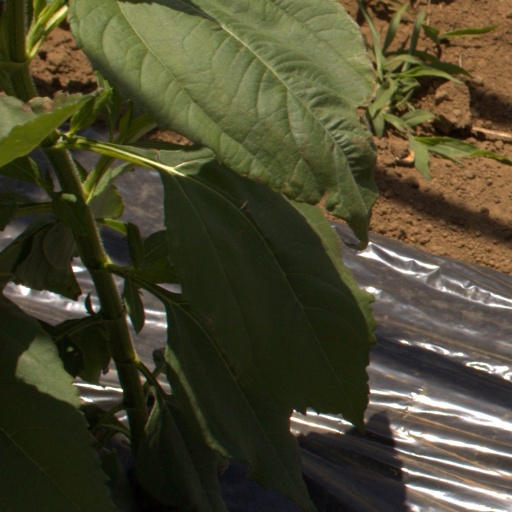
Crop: Jerusalem artichoke